Gale Norton

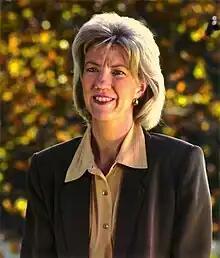
Norton in 2001

Gale Ann Norton (born March 11, 1954) is an American politician and attorney who served as the 48th United States Secretary of the Interior under President George W. Bush from 2001 to 2006. A member of the Republican Party, she previously served as the 35th Attorney General of Colorado from 1991 to 1999. Norton was the first woman to hold each of those posts.